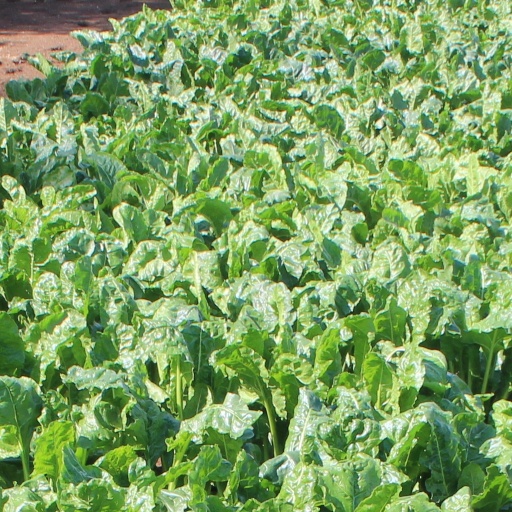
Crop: sugar beet